John W. Meldrum

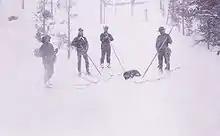
Capture of poacher Ed Howell, March 1894

In March 1894, Edgar Howell, a poacher from Cooke City, Montana was captured by Captain G. L. Scott, U.S. Army, and a patrol of soldiers for killing Bison in the Pelican Valley section of the park. Unfortunately, there were no laws that would allow prosecution of Howell and he could only be temporarily detained and removed from the park. Shortly after his capture, Frank Jay Haynes park photographer, Emerson Hough noted western author, and Billy Hofer, a noted backcountry guide, encountered Scott and Howell as Howell was being escorted back to Fort Yellowstone. Haines captured the encounter on film and Hough telegraphed a story back to his publisher: Forest and Stream. The story prompted George Bird Grinnell, editor of Forest and Stream to lobby congress for a law to allow prosecution of crimes in Yellowstone. The result was the Lacey Act of 1894. Edgar Howell would later play a pivotable role in one of Judge Meldrum's most famous cases.